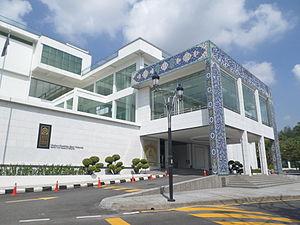
Le Musée des arts islamiques de Malaisie ouvert le 12 décembre 1998 est le plus grand musée d'art islamique en Asie du Sud-Est. Situé à Jalan Lembah Perdana, au centre de Kuala Lumpur, il s'étend sur 4 étages et couvre une surface de 30 000 m². Décoré par des artisans d'Iran et d'Ouzbékistan, il abrite 12 galeries et possède 5 dômes représentant les 5 piliers de l'islam. Il renferme 6 000 objets d'arts, dont 200 manuscrits islamiques et la plus grande maquette au monde de la Mosquée al-Haram de La Mecque. La construction du musée a coûté 70 millions de.